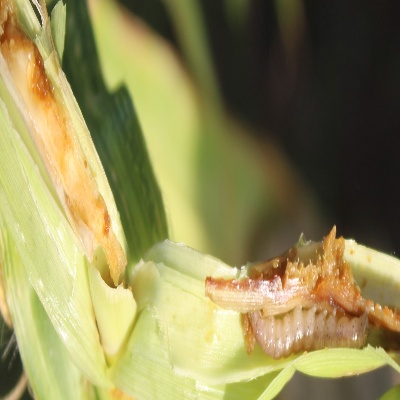
Crop: Maize
Condition: fall armyworm